Molly Zero

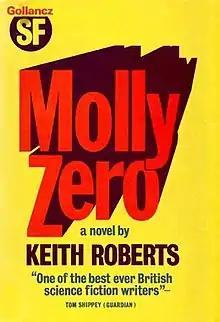
First edition (publ. Gollancz)

Molly Zero is a work of science fiction written in the second person by Keith Roberts. Originally published as a novella in the 1977 collection Triax edited by Robert Silverberg, Molly Zero was later expanded into a full length novel and republished in 1980.